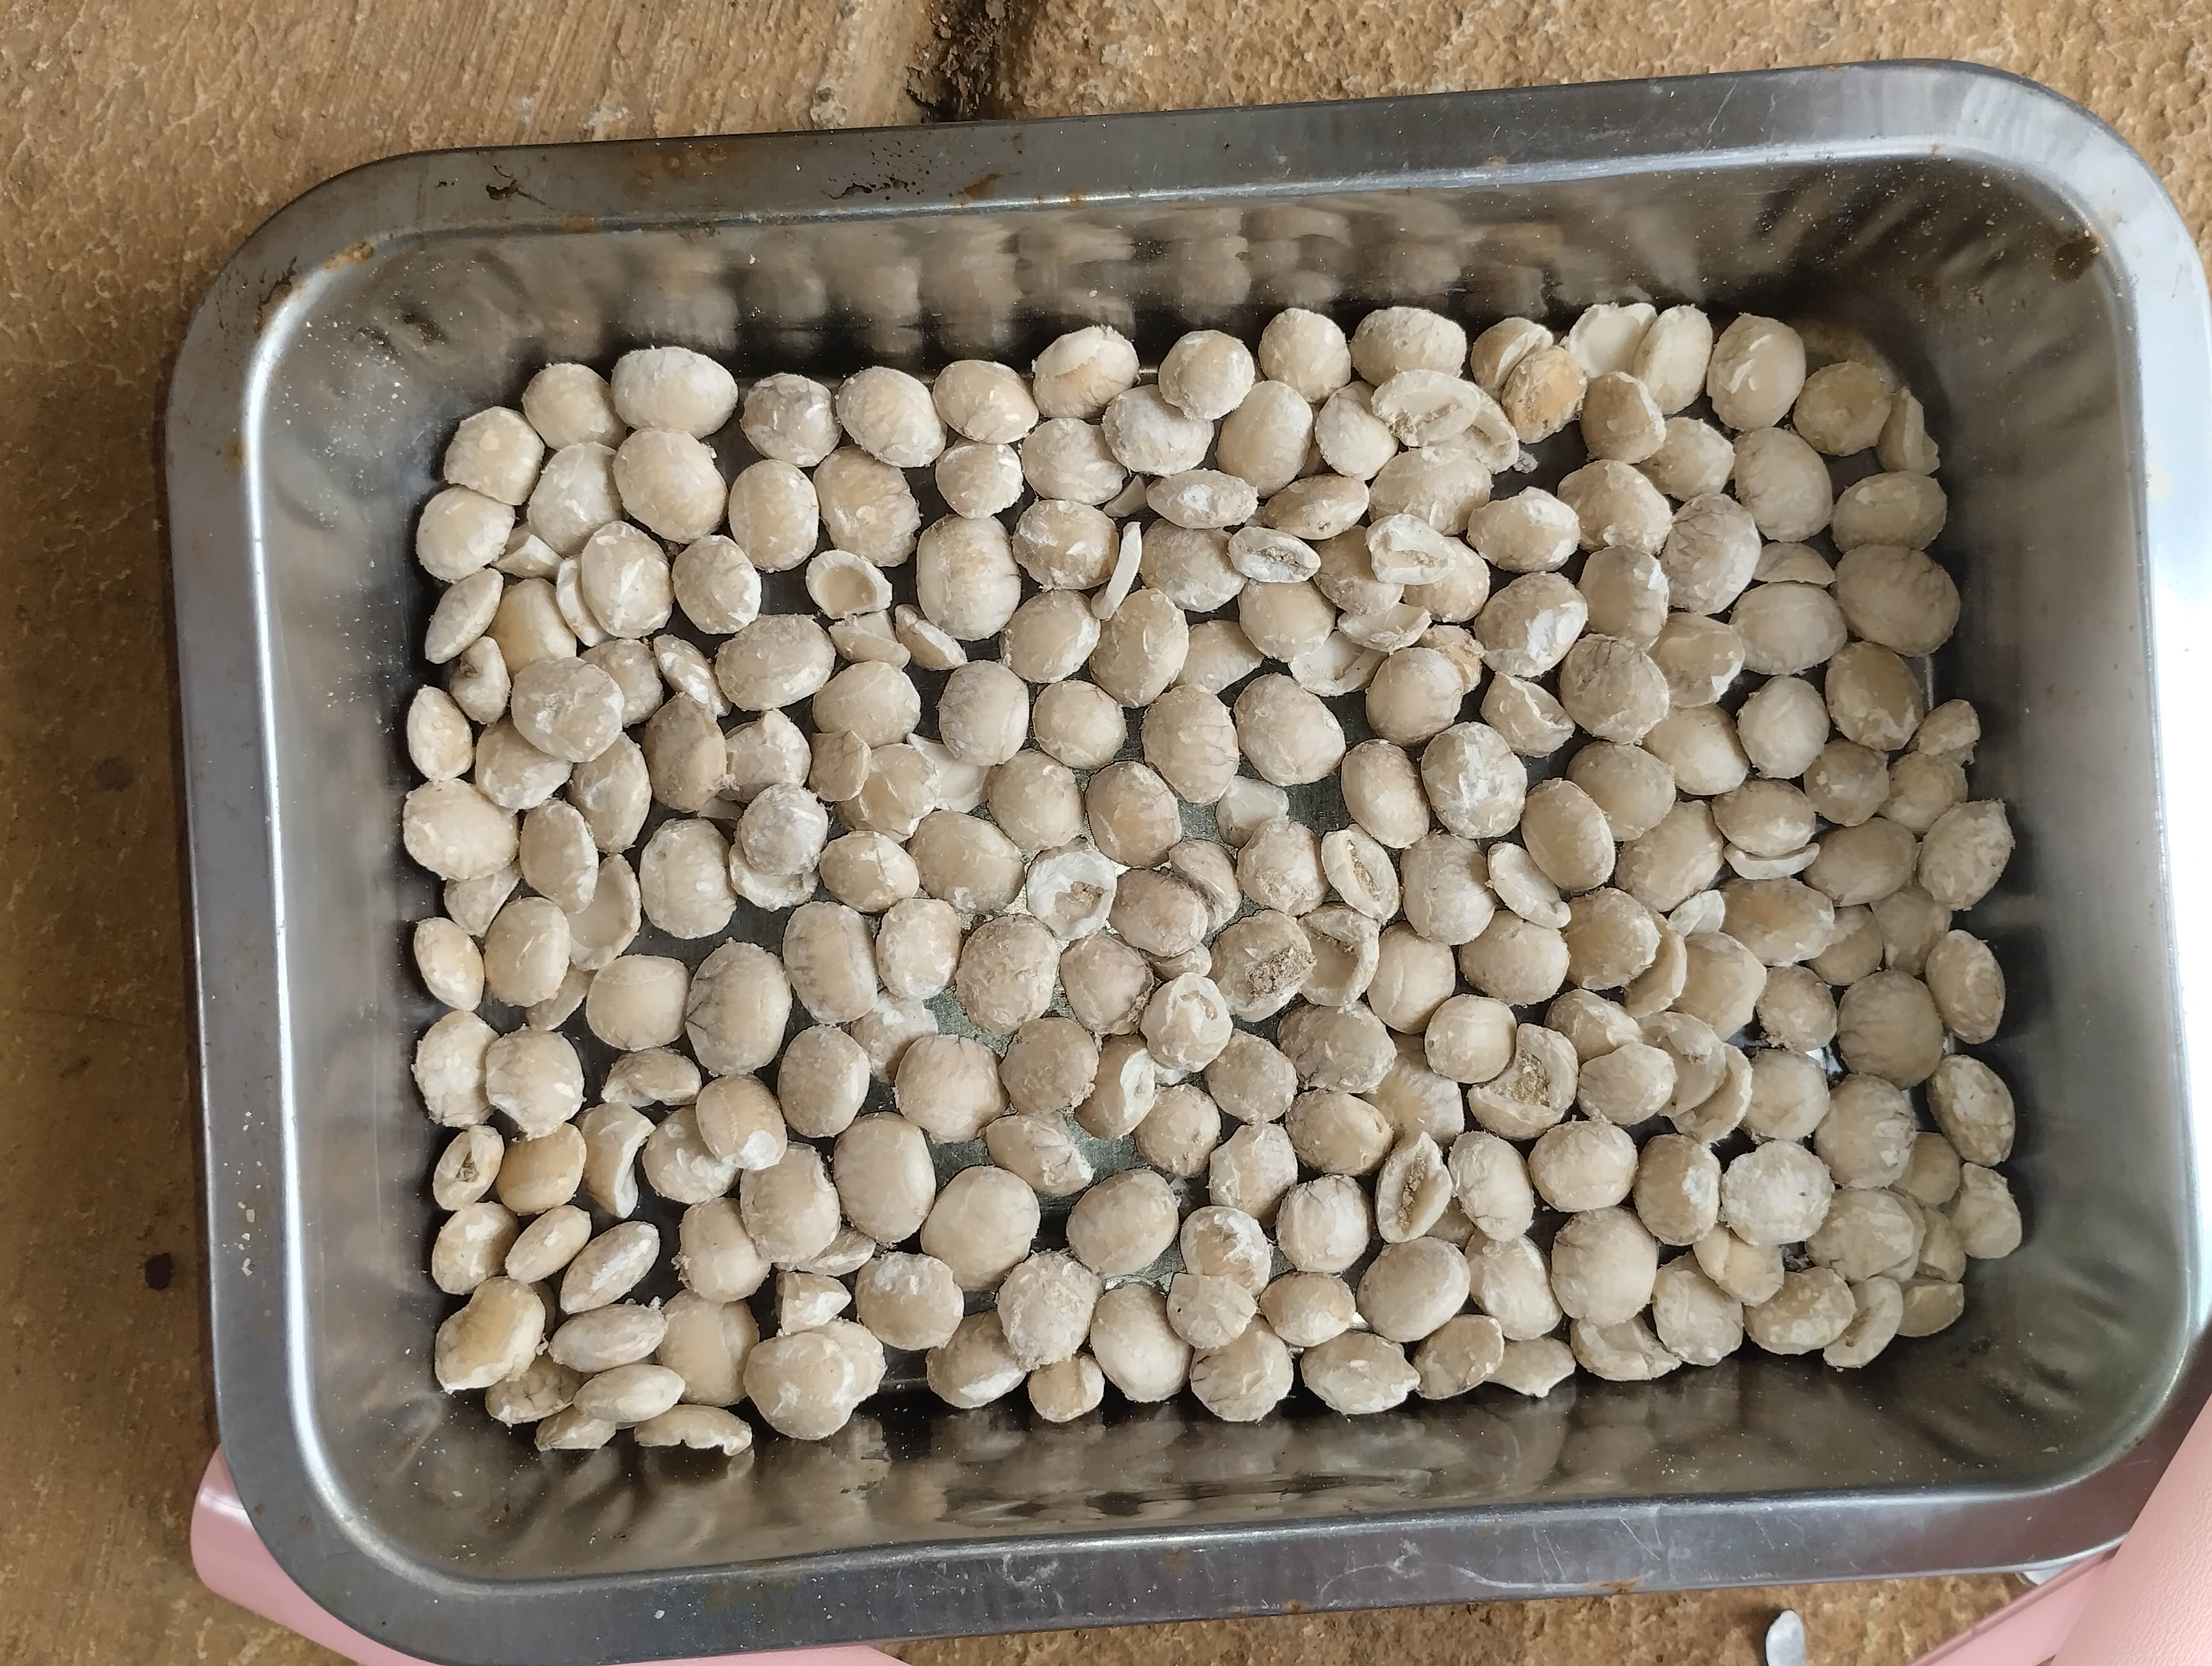
Label: rusak (damaged seed)